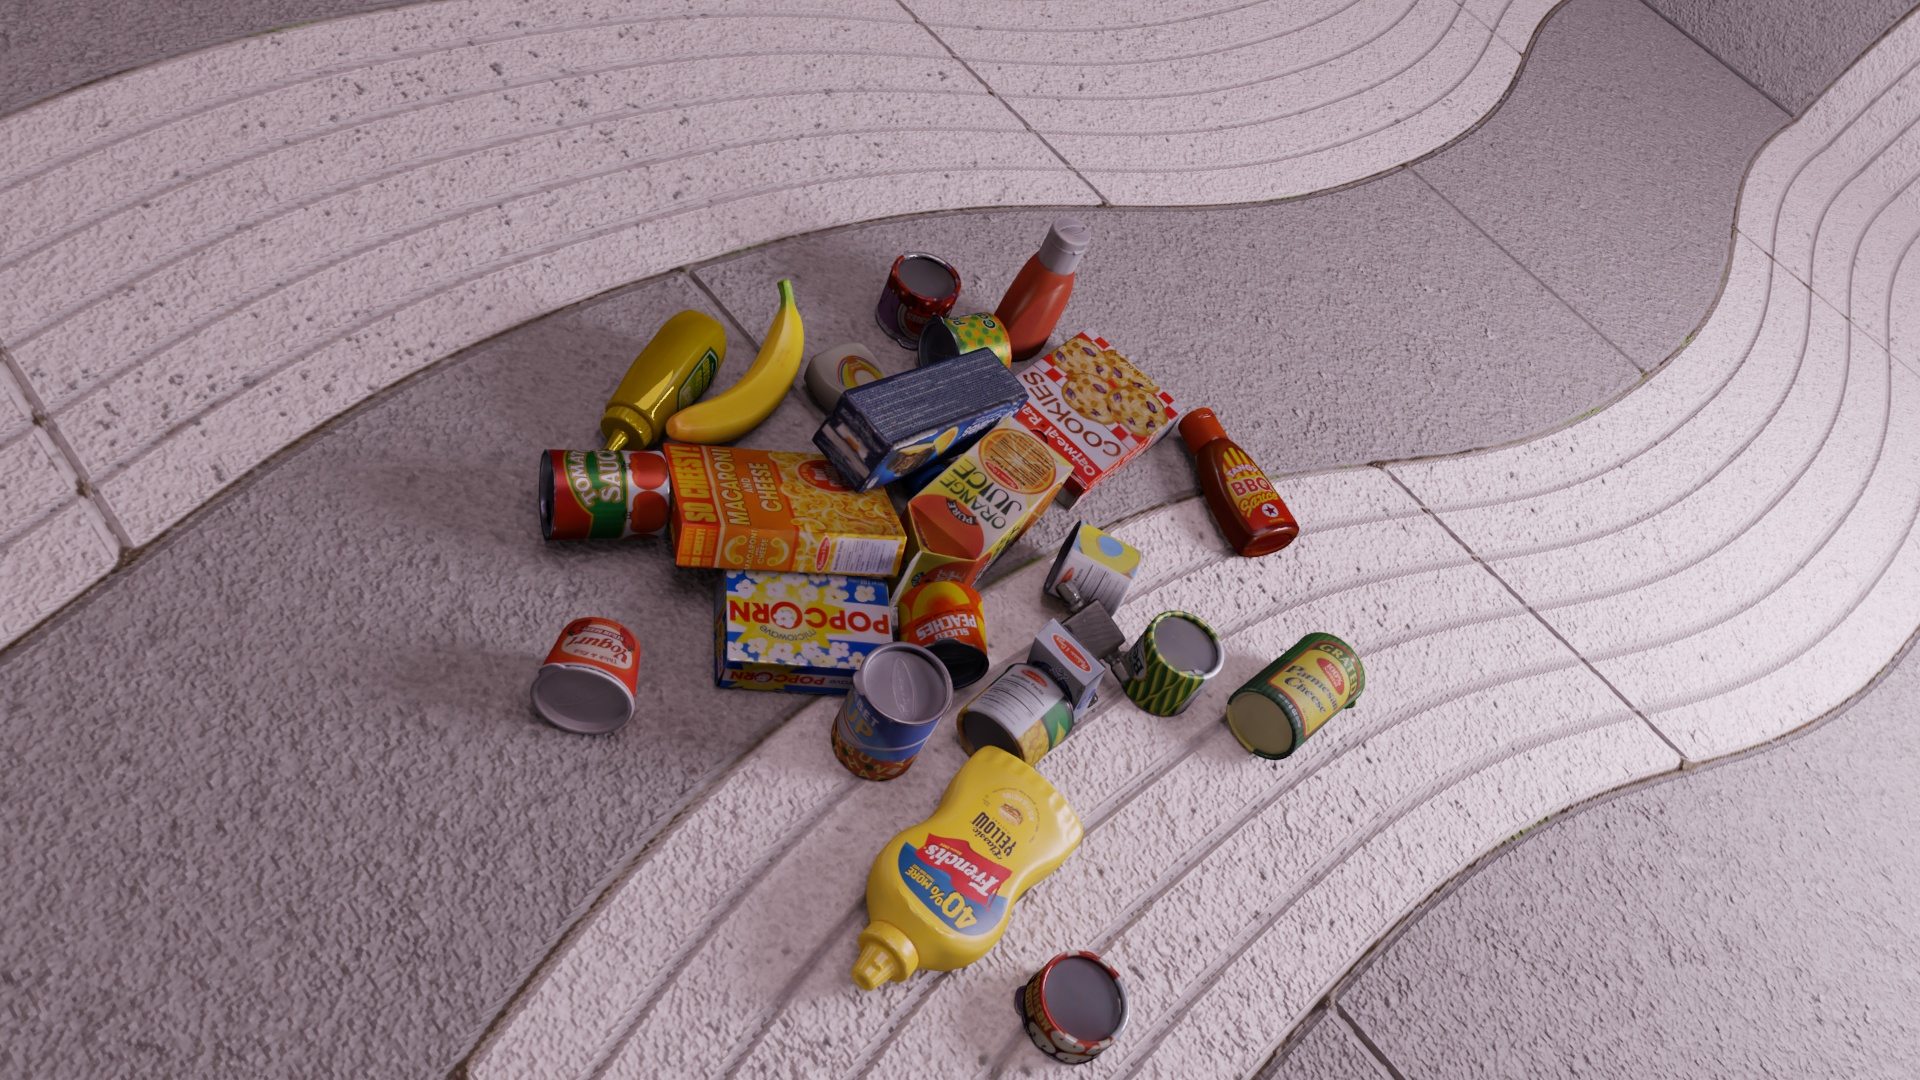
Question:
What are the eight normalized (x, y) image coordinates between 0 and 1 of the cuboid corners for the can of sliced peaches used for storing fruit in syrup? Your answer should be a list of normalized (x, y) image coordinates between 0 and 1 with bottom face first then top face, all counter-clockwise.
Answer: [(0.508333, 0.582407), (0.515104, 0.531481), (0.46875, 0.530556), (0.464583, 0.581481), (0.511458, 0.640741), (0.518229, 0.591667), (0.470833, 0.589815), (0.466146, 0.639815)]